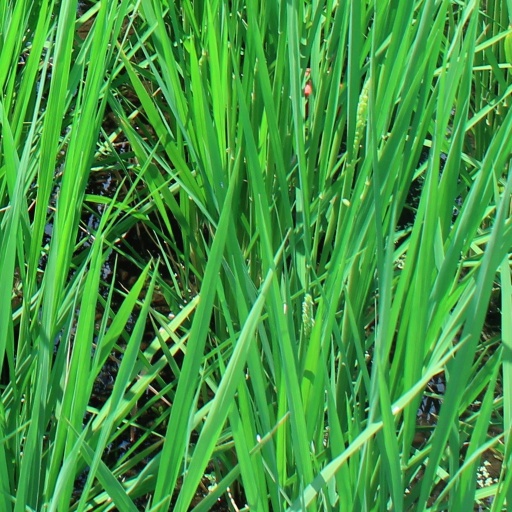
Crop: rice